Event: Nepal Earthquake
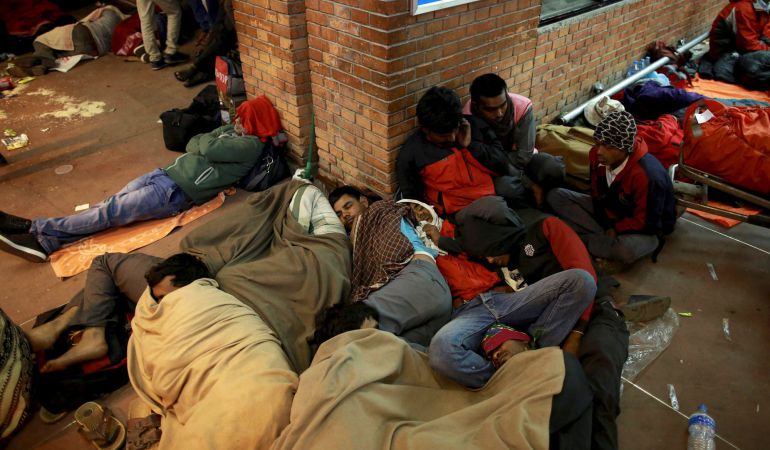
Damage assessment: no_damage